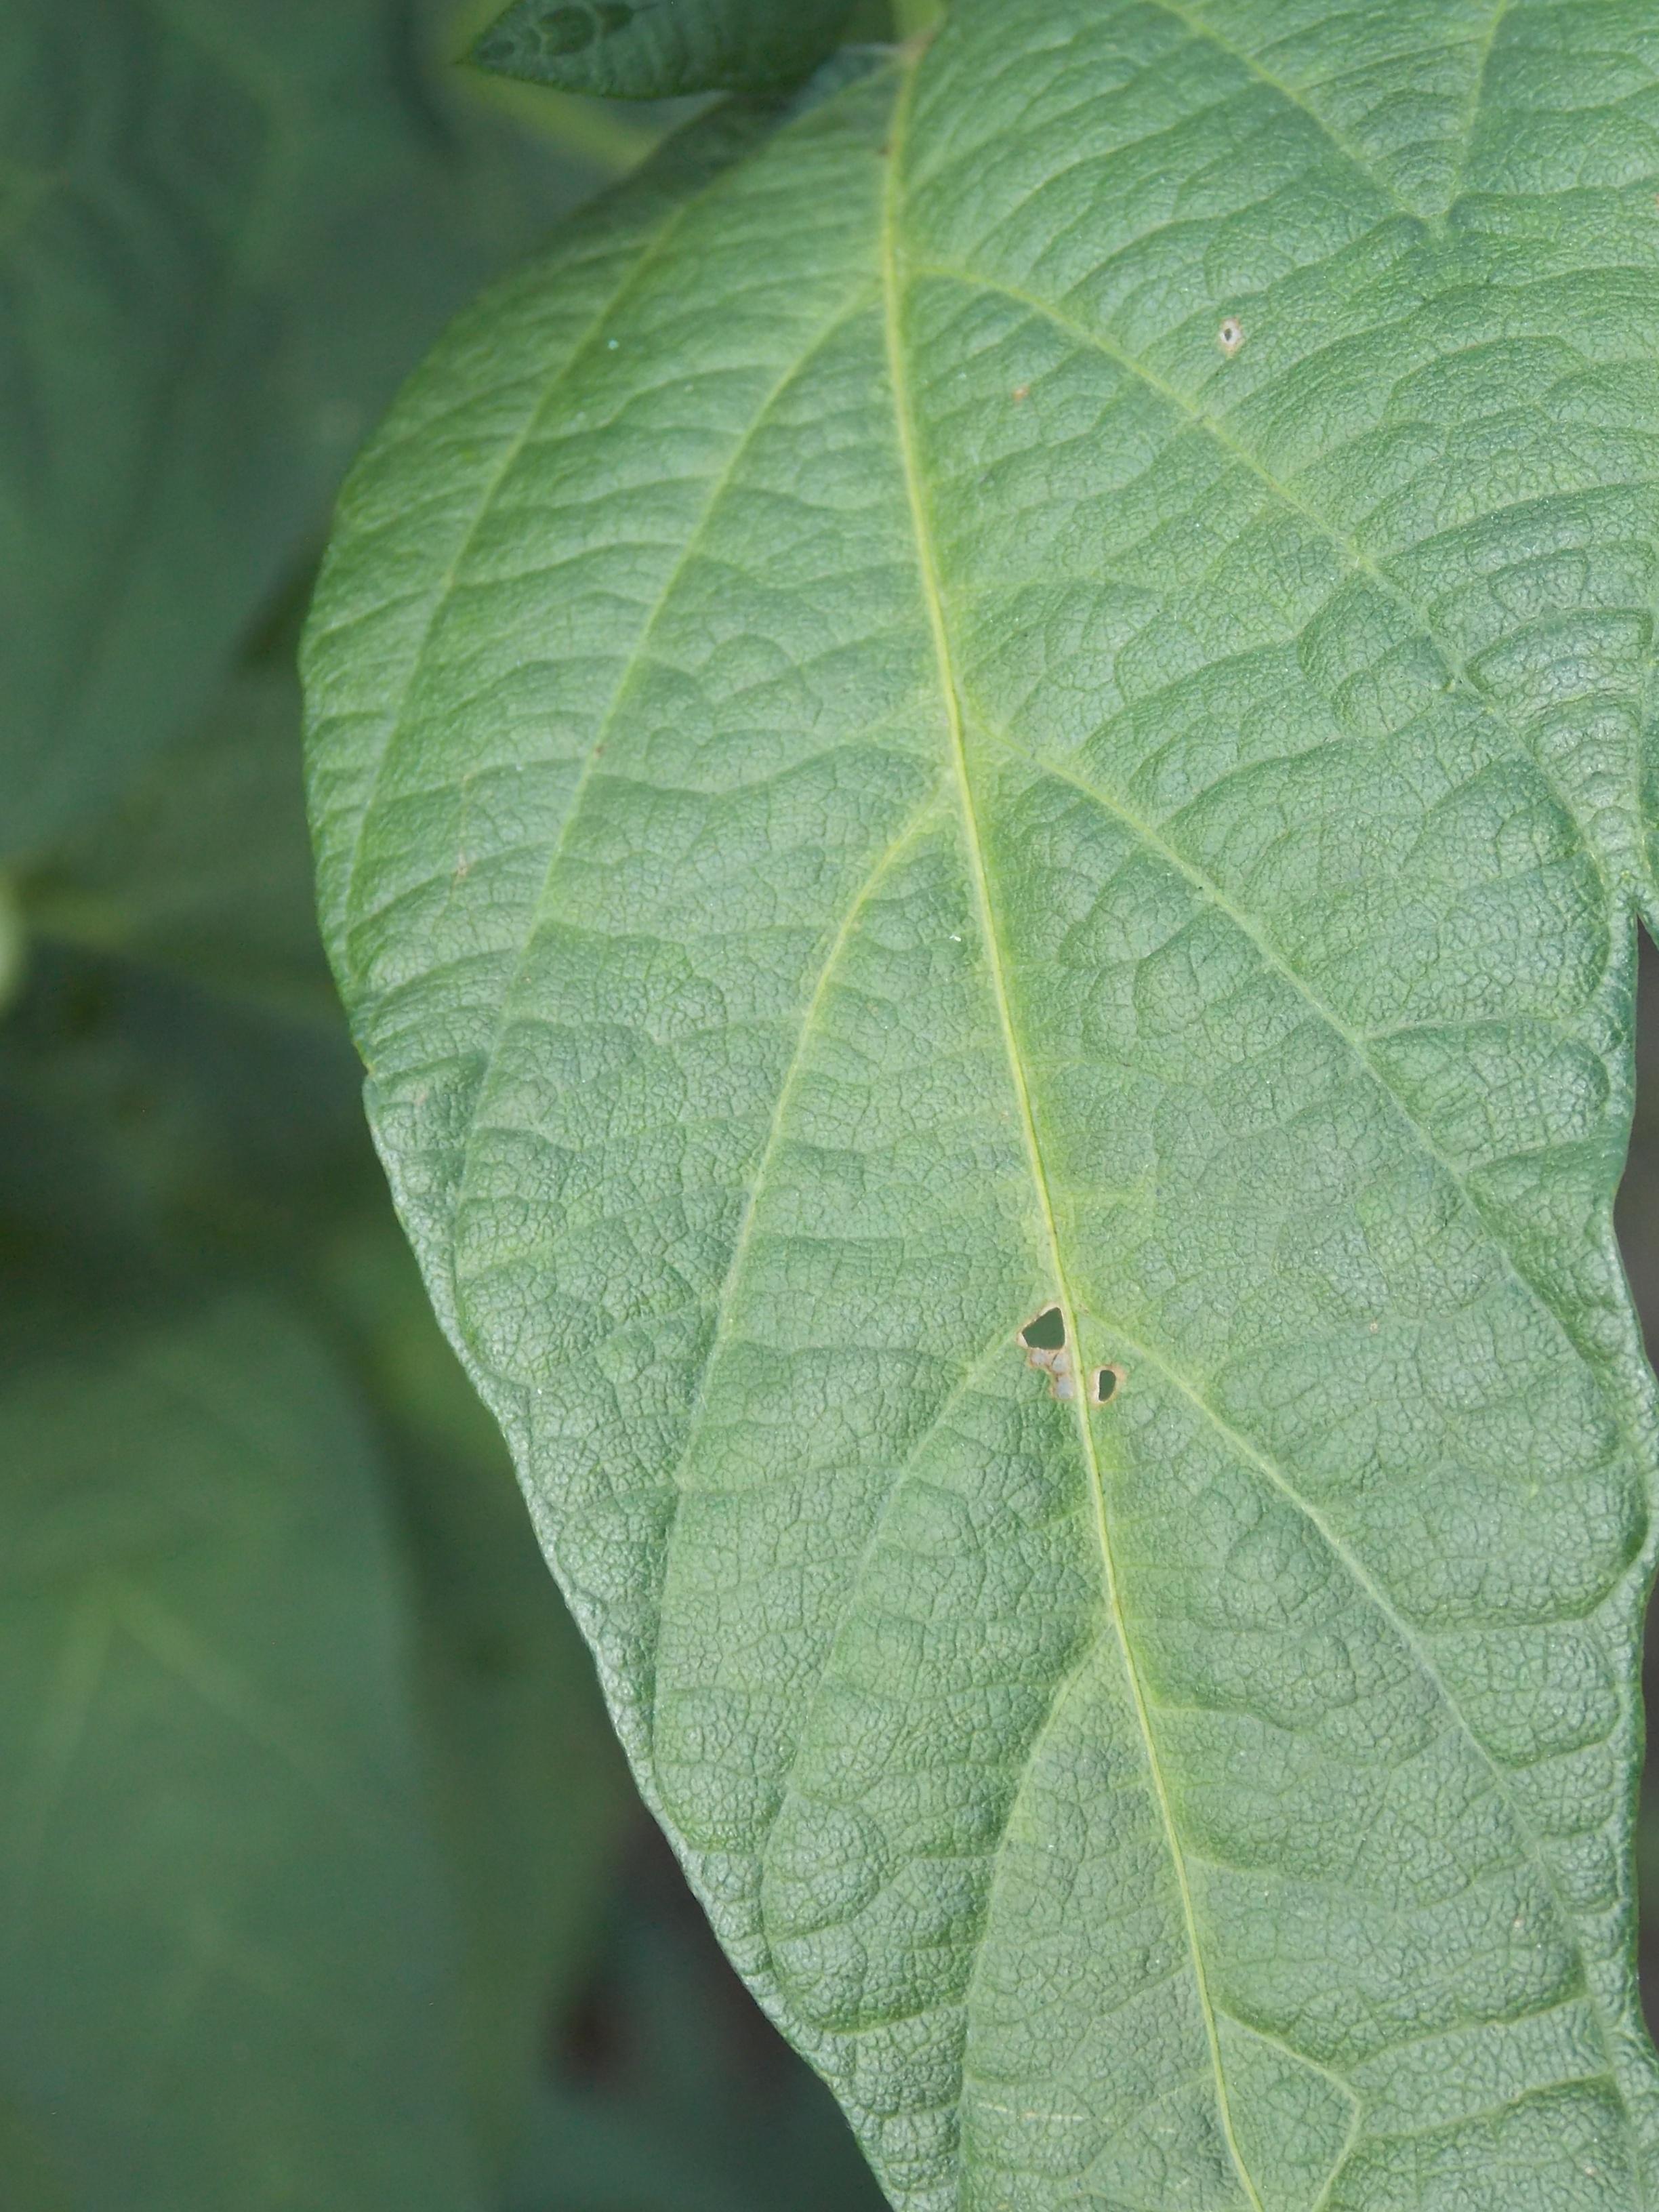
Label: Healthy